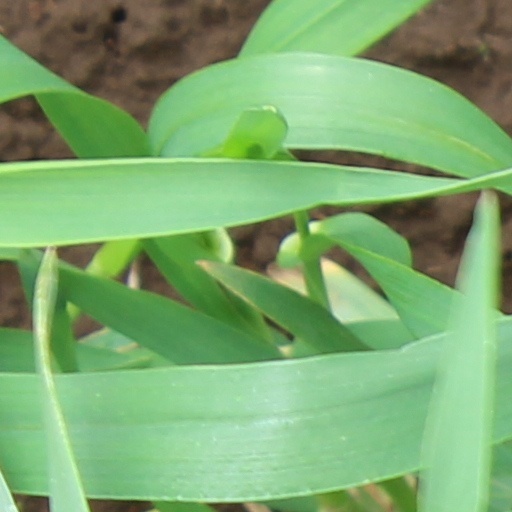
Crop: wheat